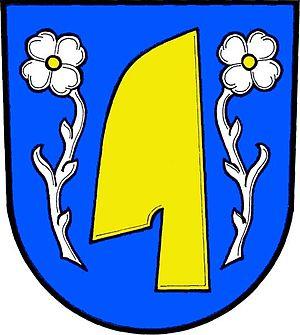
Bačice est une commune du district de Třebíč, dans la région de Vysočina, en République tchèque. Sa population s'élevait à 197 habitants en 2019.